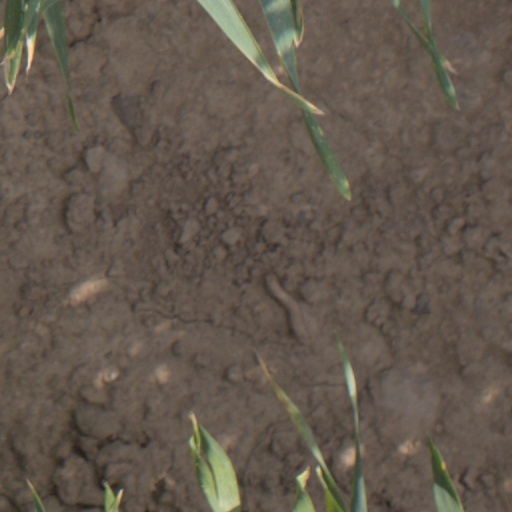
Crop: wheat